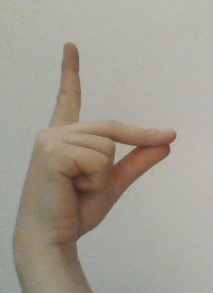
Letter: ta